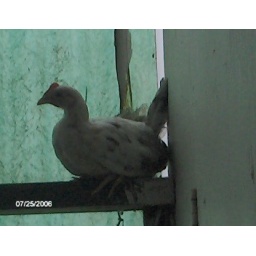
this chicken randomly appeared in our car port one day